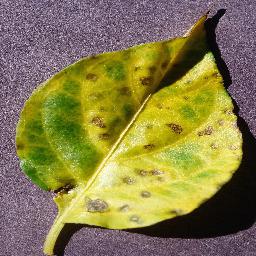
Label: Pepper,_bell___Bacterial_spot